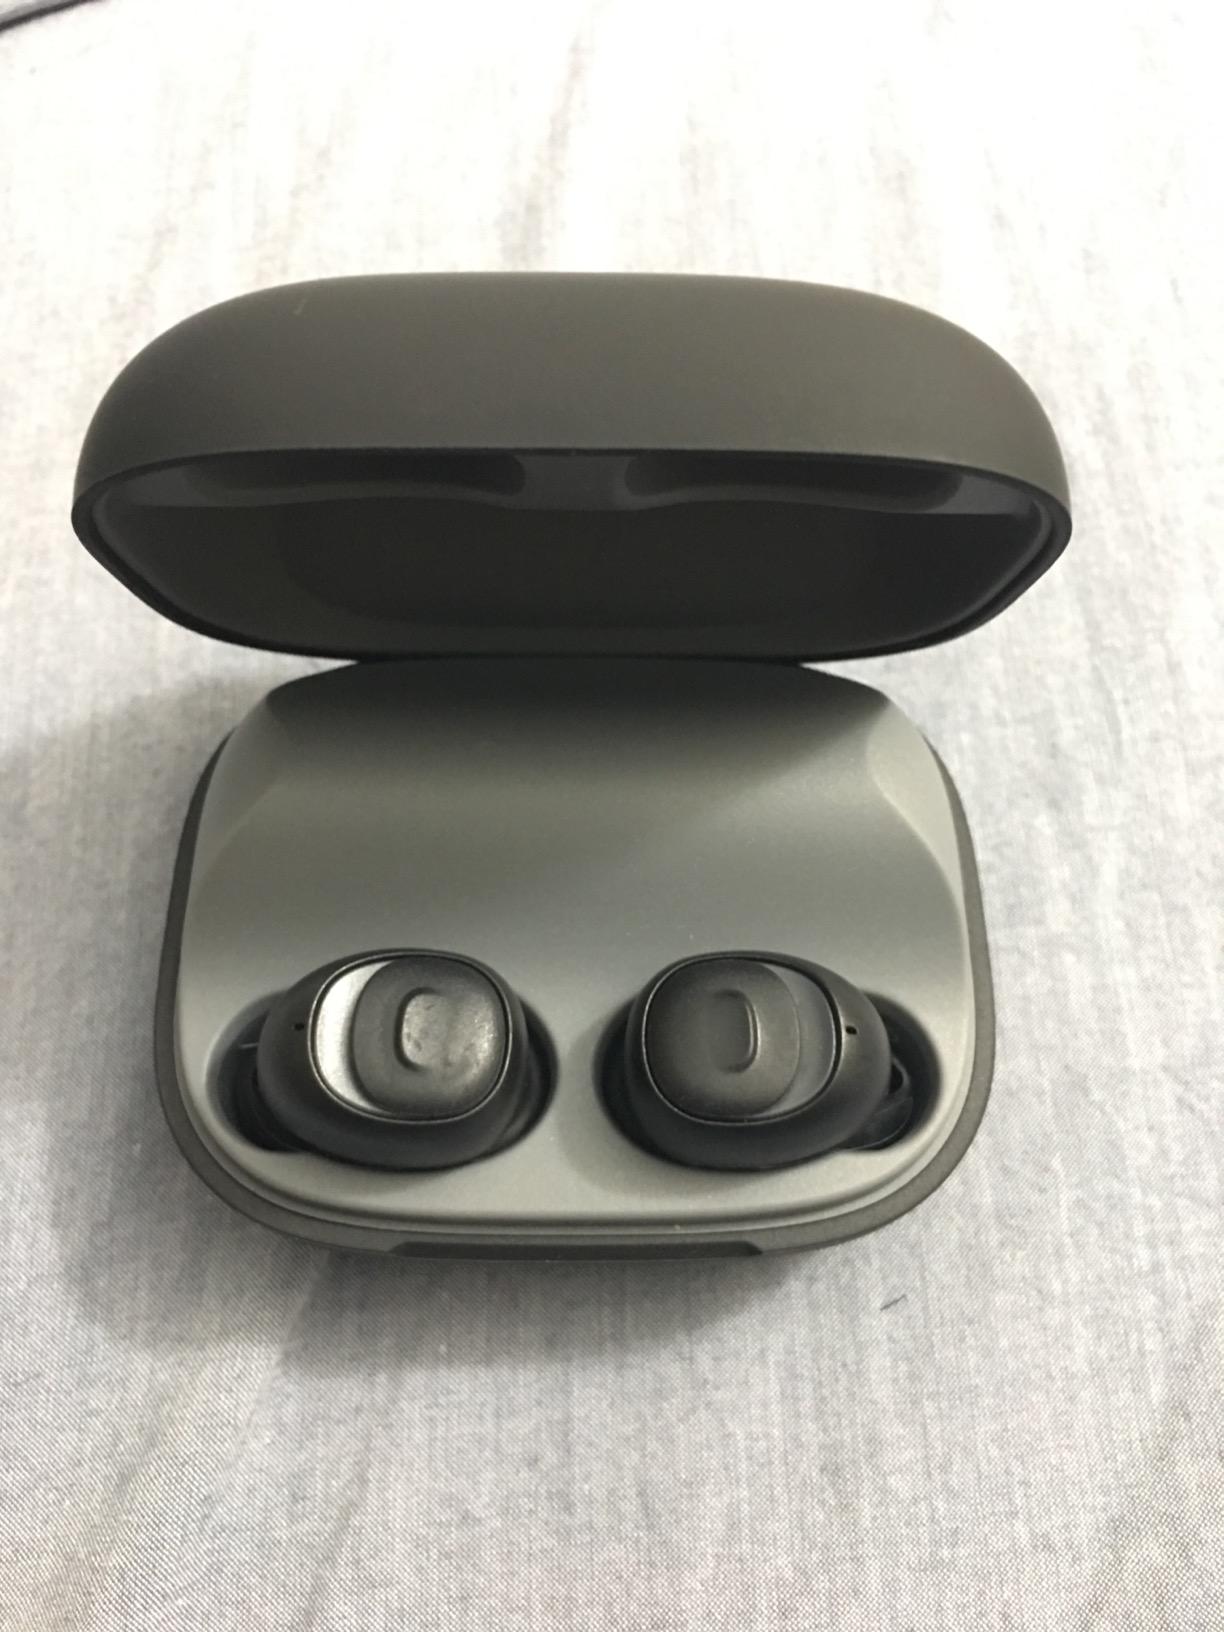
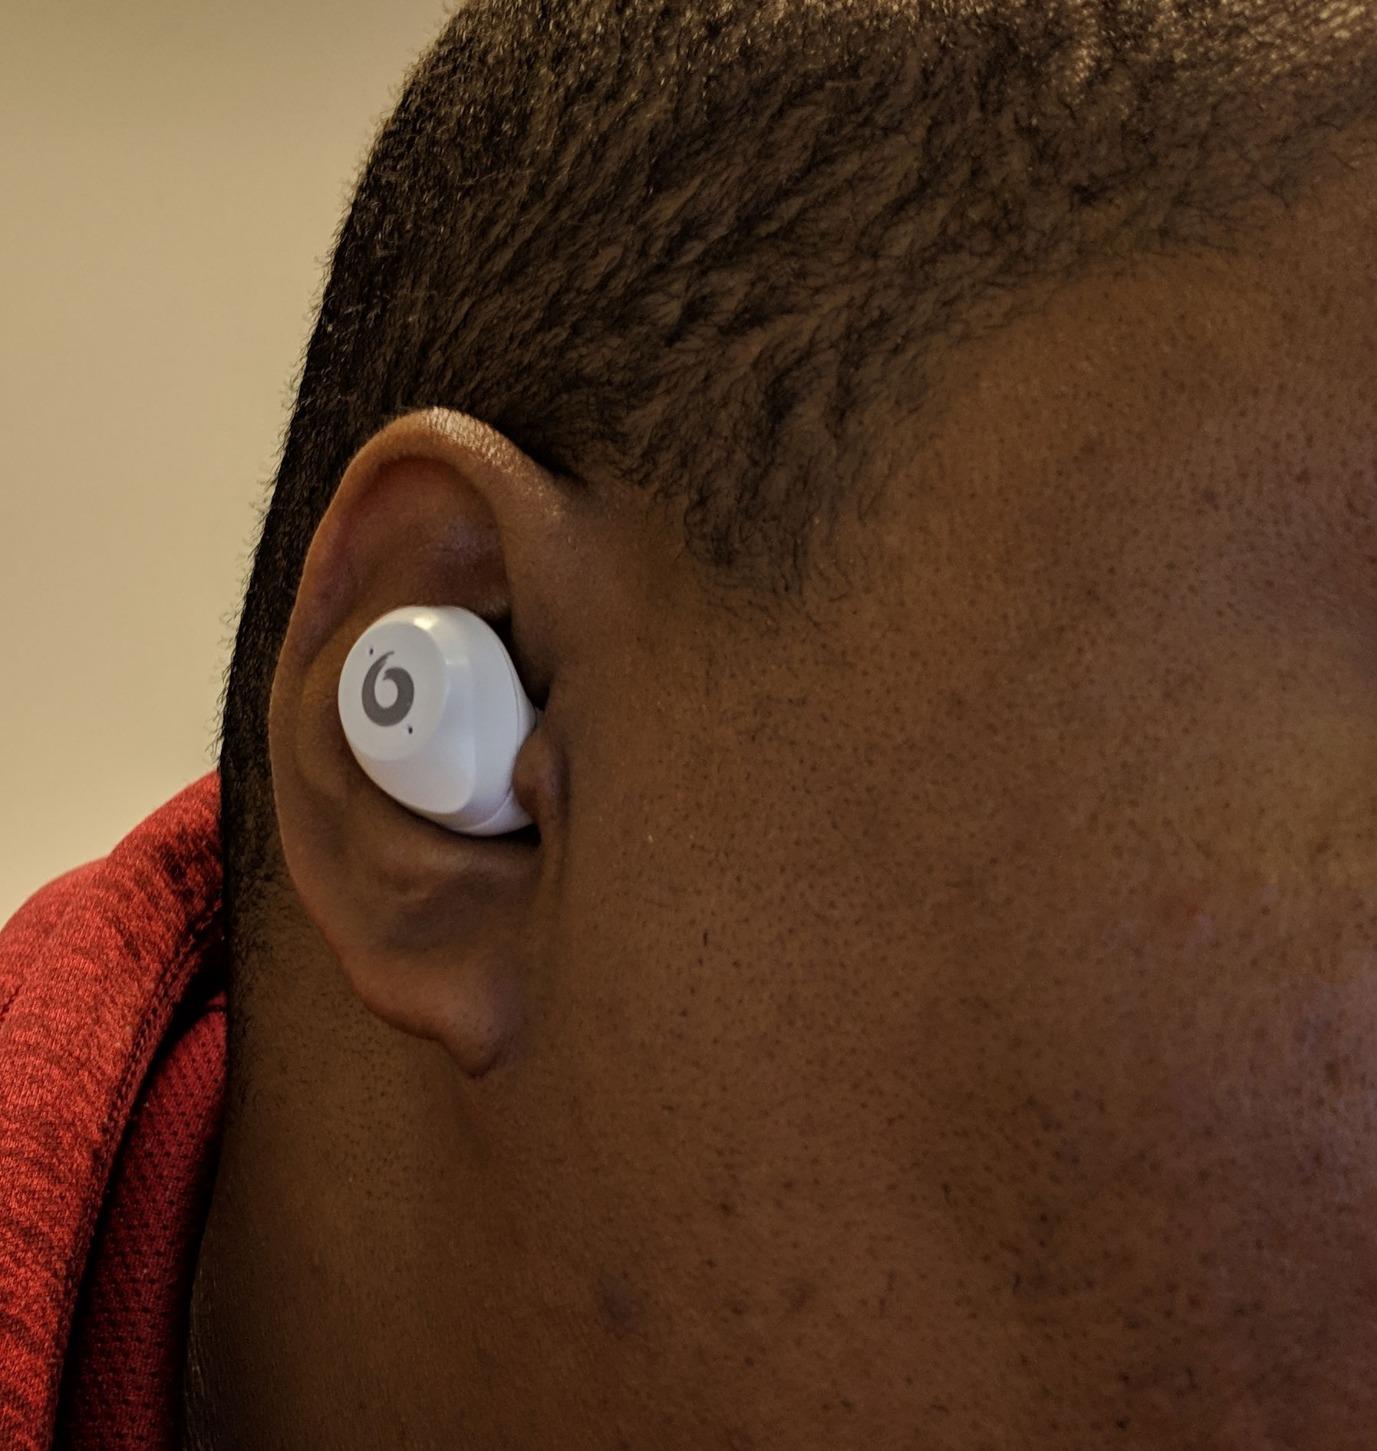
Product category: earbuds
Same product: no